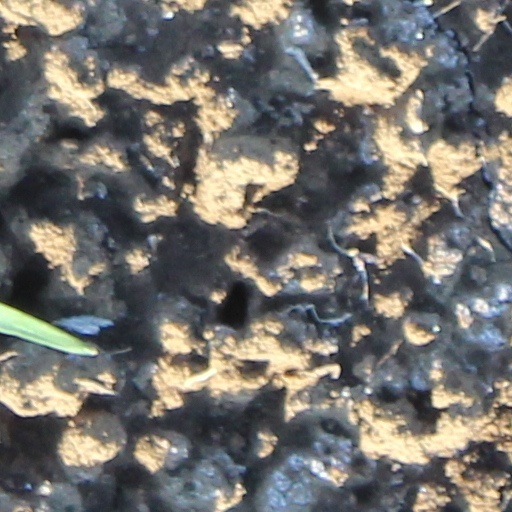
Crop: wheat